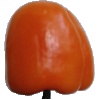
Label: Pepper Orange 1